Schneller (crater)

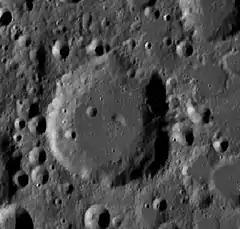
LRO image

Schneller is a lunar impact crater on the Moon's far side. It is located in the northern latitudes to the southwest of the crater Woltjer. This is a heavily worn and eroded crater that has a somewhat uneven rim with outward bulges to the southeast and northeast. The rim is nearly non-existent along the northwestern side. The interior of this crater is relatively featureless, with only a few small, indistinct craterlets.